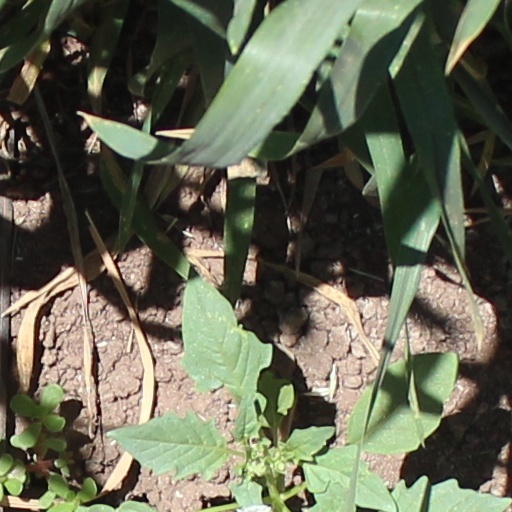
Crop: wheat